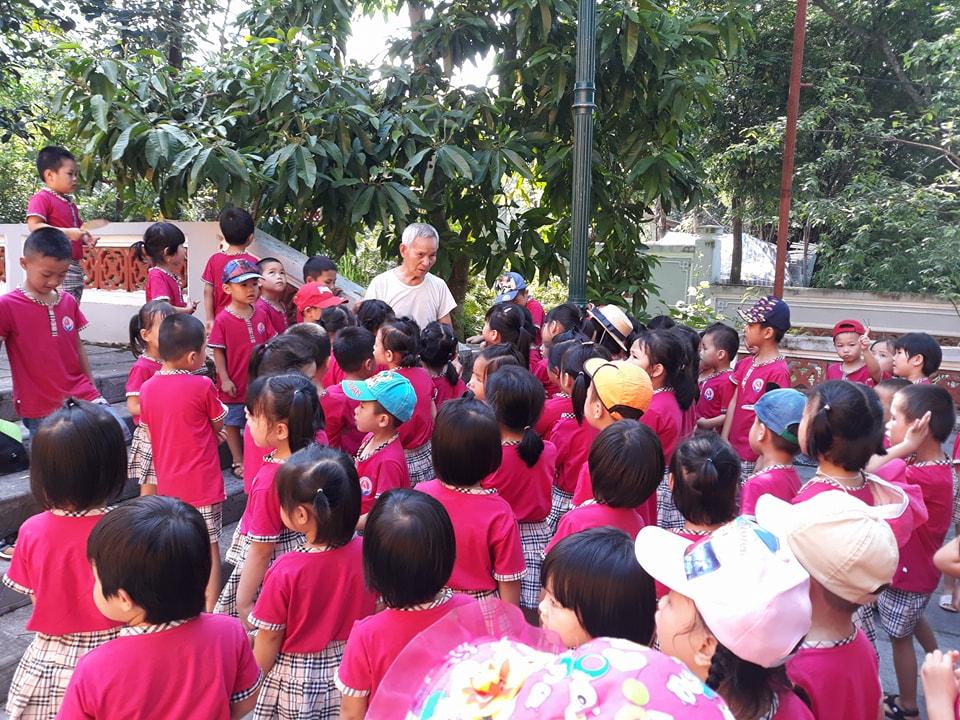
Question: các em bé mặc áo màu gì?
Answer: màu hồng cánh sen